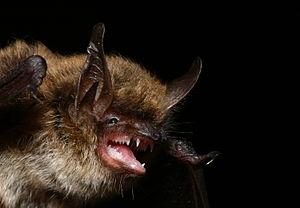
Le Murin d'Alcathoé, ou Murin d'Alcathoe, est une espèce de chauves-souris de la famille des Vespertilionidae. Appartenant au genre Myotis, il n'est distingué du Murin à moustaches qu'en 2001. Lors de sa description scientifique, ce murin n'est connu que de Grèce et de Hongrie, mais ensuite rapidement identifié dans de nombreux autres pays d'Europe, jusqu'en Espagne à l'Ouest, au Royaume-Uni et en Suède au Nord, et signalé en Azerbaïdjan à l'Est. Avec le Murin à moustaches et le Murin de Brandt, il constitue le groupe dit des « murins à museau sombre » dont la morphologie cryptique rend l'identification des espèces difficile. L'analyse des séquences ADN a permis de révéler l'existence du Murin d'Alcathoé comme espèce nouvelle et ce murin dispose d'un caryotype distinct des espèces phénotypiquement proches, mais des caractères morphologiques et acoustiques ont également été trouvés pour permettre l'identification de cette chauve-souris.
Le Murin à moustaches ou Moustachou est une espèce de chauves-souris de la famille des Vespertilionidae. Il vit en Eurasie ainsi qu'au Maroc, de la plaine jusqu'en montagne dans le Nord de sa répartition, et de préférence en altitude dans les zones au climat méditerranéen. Il fait partie du groupe dit des « murins à museau sombre » dont la morphologie cryptique rend l'identification des espèces difficile, avec notamment le Murin d'Alcathoé en Europe, le Murin de Brandt et le Murin doré en Eurasie.
Cette liste commentée recense la mammalofaune en Bosnie-Herzégovine. Elle répertorie les espèces de mammifères bosniens actuels et celles qui ont été récemment classifiées comme éteintes. Cette liste comporte 110 espèces réparties en dix ordres et 29 familles, dont deux sont « en danger critique d'extinction », deux autres sont « en danger », quatre sont « vulnérables », dix sont « quasi menacées » et trois ont des « données insuffisantes » pour être classées.
Cette liste commentée recense la mammalofaune en Moldavie. Elle répertorie les espèces de mammifères moldaves actuels et celles qui ont été récemment classifiées comme éteintes. Cette liste comporte 90 espèces réparties en neuf ordres et 22 familles, dont deux sont « en danger critique d'extinction », une est « en danger », quatre sont « vulnérables », huit sont « quasi menacées » et deux ont des « données insuffisantes » pour être classées.
Les Myotinae sont une sous-famille de chauves-souris de la famille des Vespertilionidae.